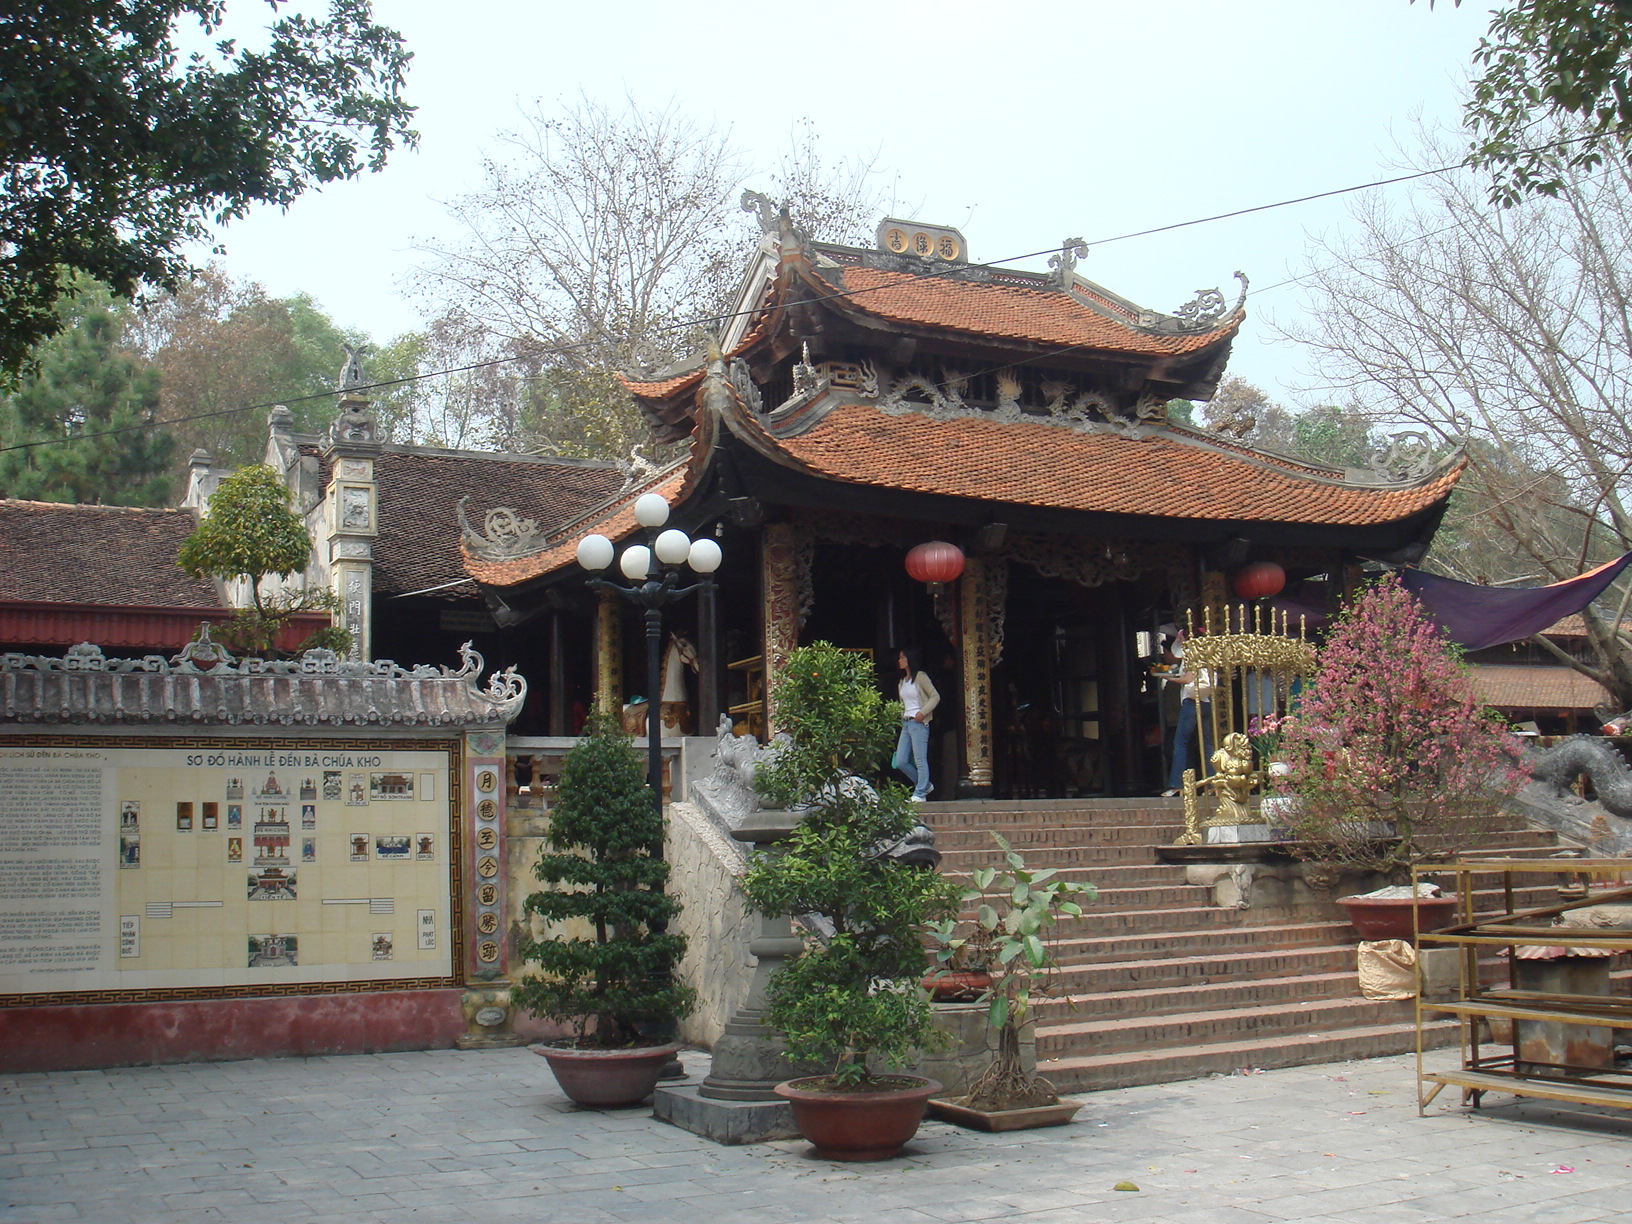
user: text: Mái nhà của ngôi đền trong ảnh có màu gì?
assistant: text: Màu nâu đỏ.

user: text: Có bao nhiêu chiếc đèn lồng màu đỏ có thể nhìn thấy rõ ràng trong ảnh?
assistant: text: Hai chiếc.

user: text: Ngôi đền chính trong bức ảnh này có tên là gì, dựa vào thông tin trên bảng chỉ dẫn?
assistant: text: Đền Bà Chúa Kho.

user: text: Dựa vào bối cảnh ngôi đền và thời điểm đầu năm (nhánh cây trụi lá, cây hoa có sắc hồng), ngôi đền này thường là nơi mọi người đến cầu nguyện cho điều gì?
assistant: text: Mọi người thường đến cầu tài lộc, công danh, và làm ăn phát đạt.

user: text: Người phụ nữ mặc áo trắng quần xanh đang đi lên bậc thang vào đền. Hành động này của cô ấy có mối liên hệ gì với tấm bảng "SƠ ĐỒ HÀNH LỄ ĐỀN BÀ CHÚA KHO" ở phía dưới bên trái?
assistant: text: Cô ấy đang thực hiện một phần của quy trình hành lễ/đi lễ, di chuyển đến các khu vực thờ cúng bên trong đền theo hướng dẫn của sơ đồ.